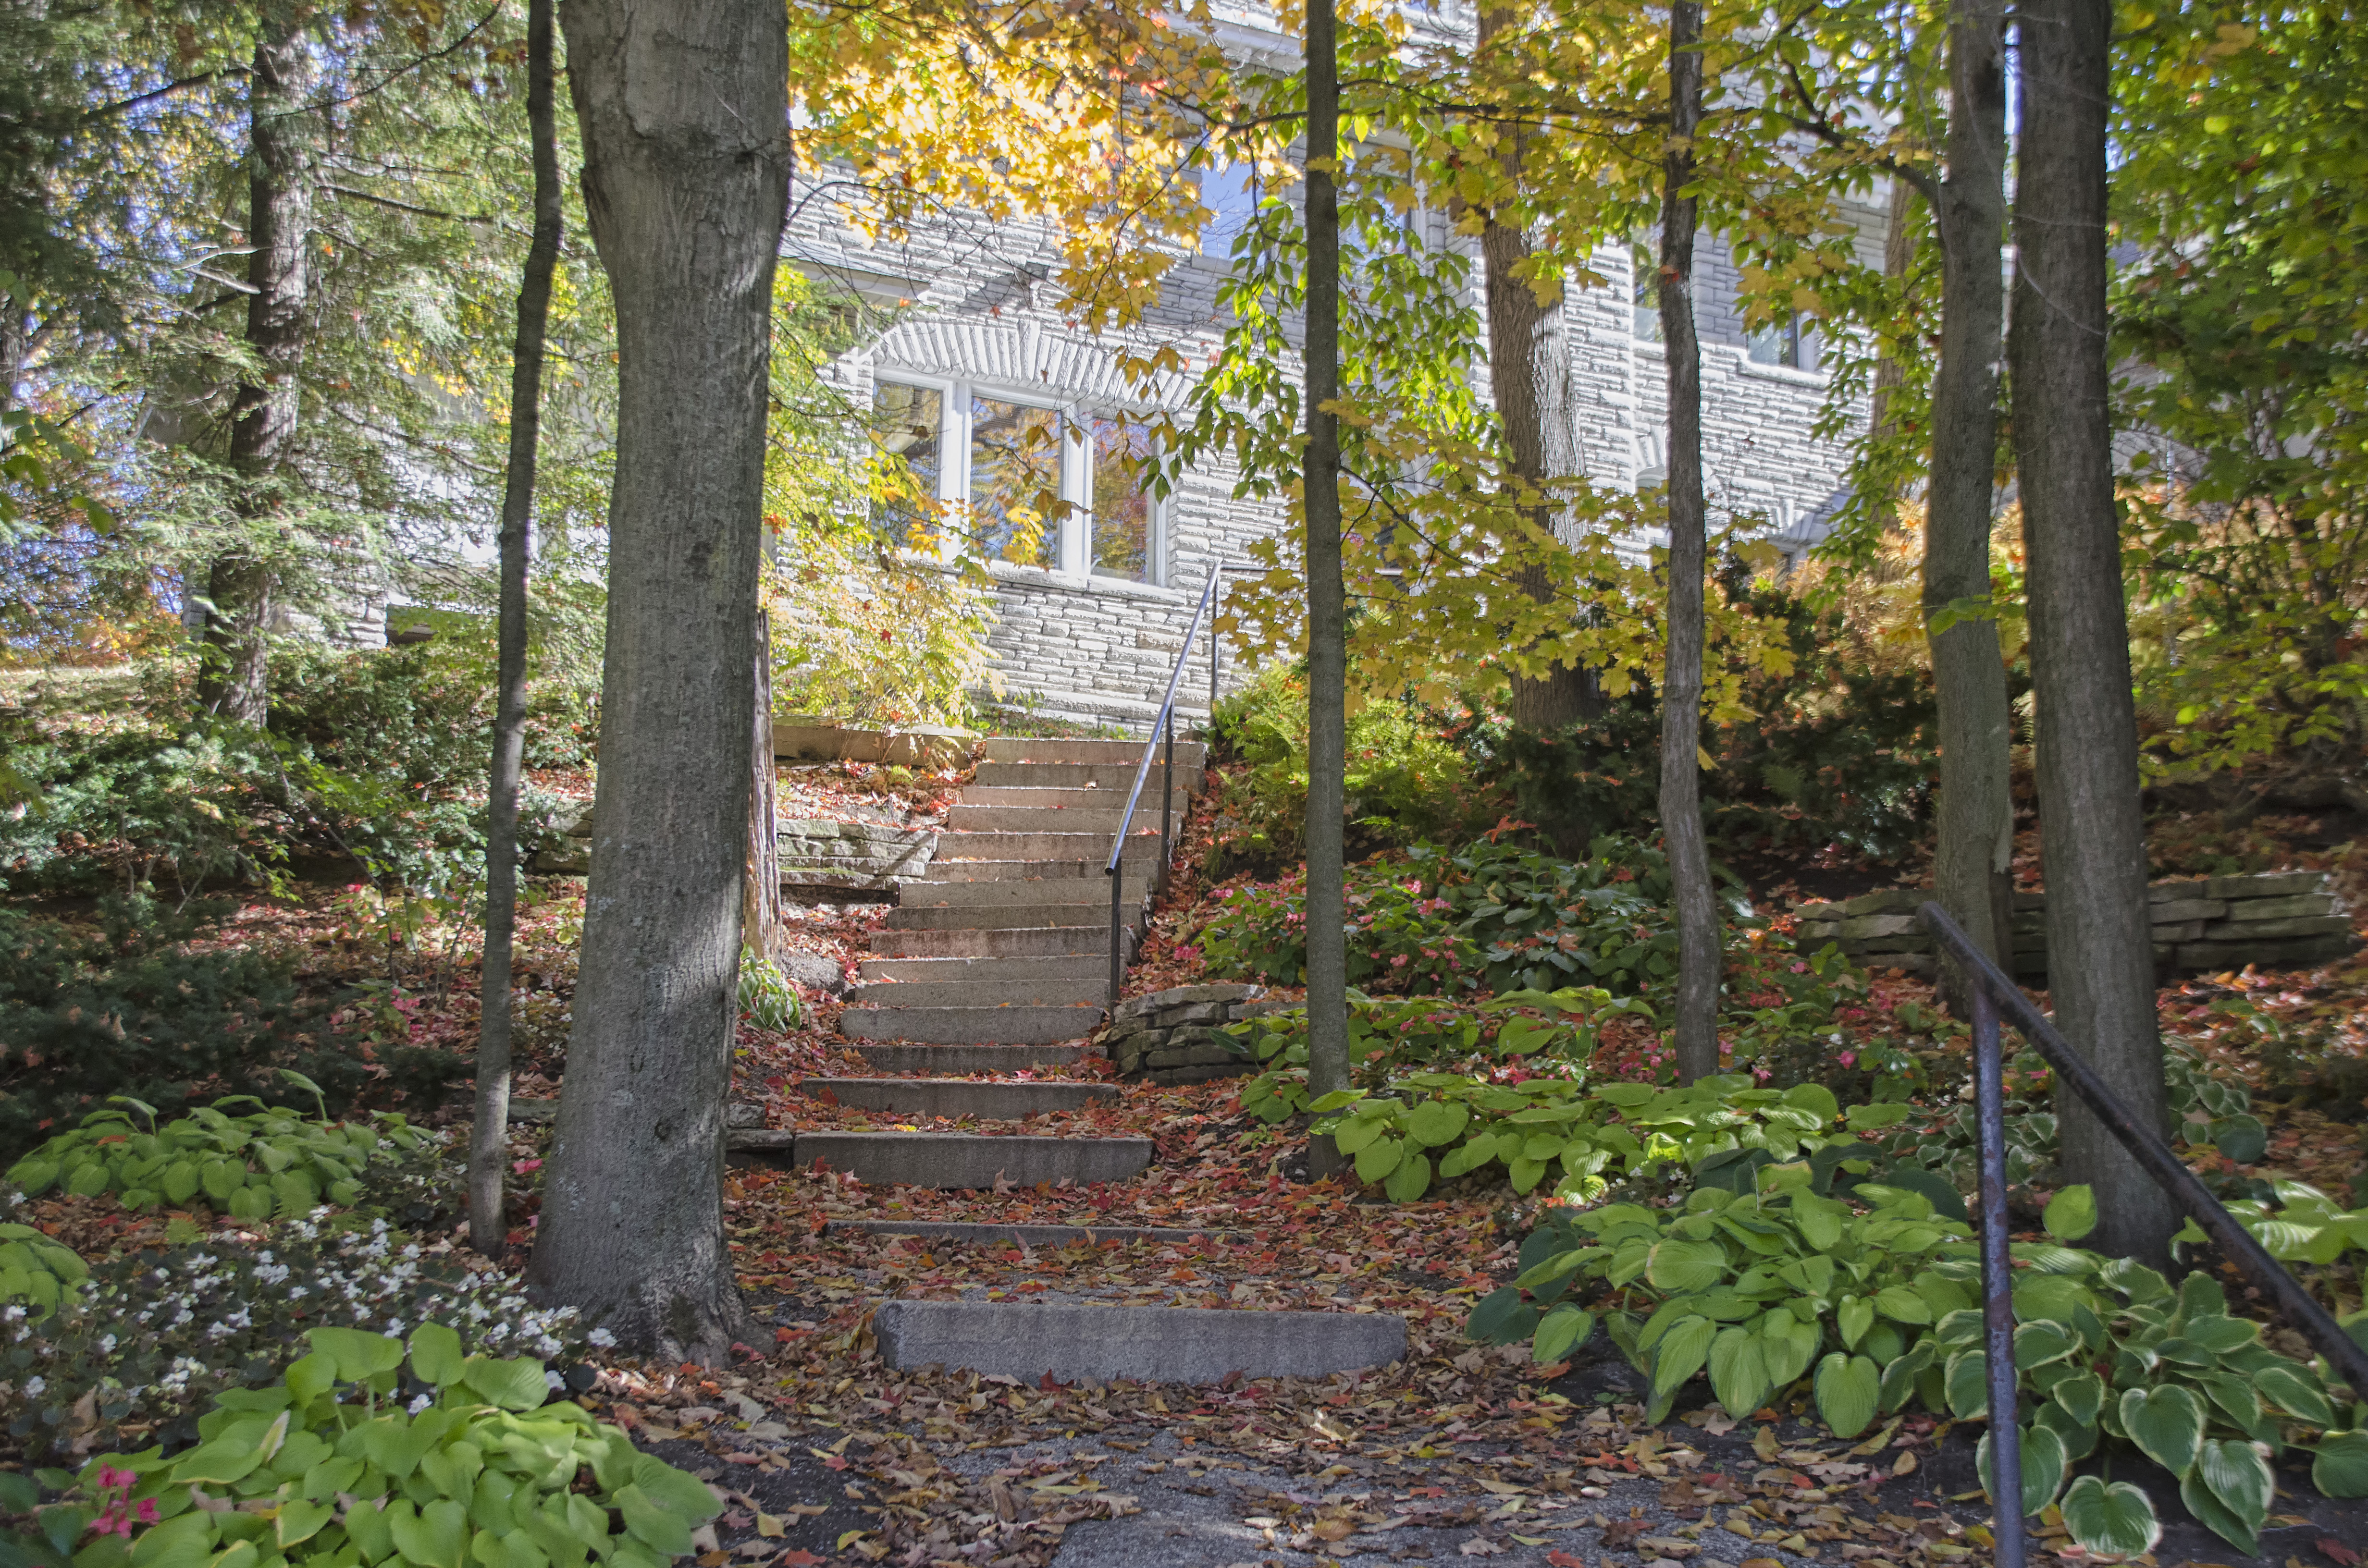
tree, nature, forest, trail, leaf, flower, autumn, park, backyard, garden, season, canada, quebec, woodland, habitat, yard, sherbrooke